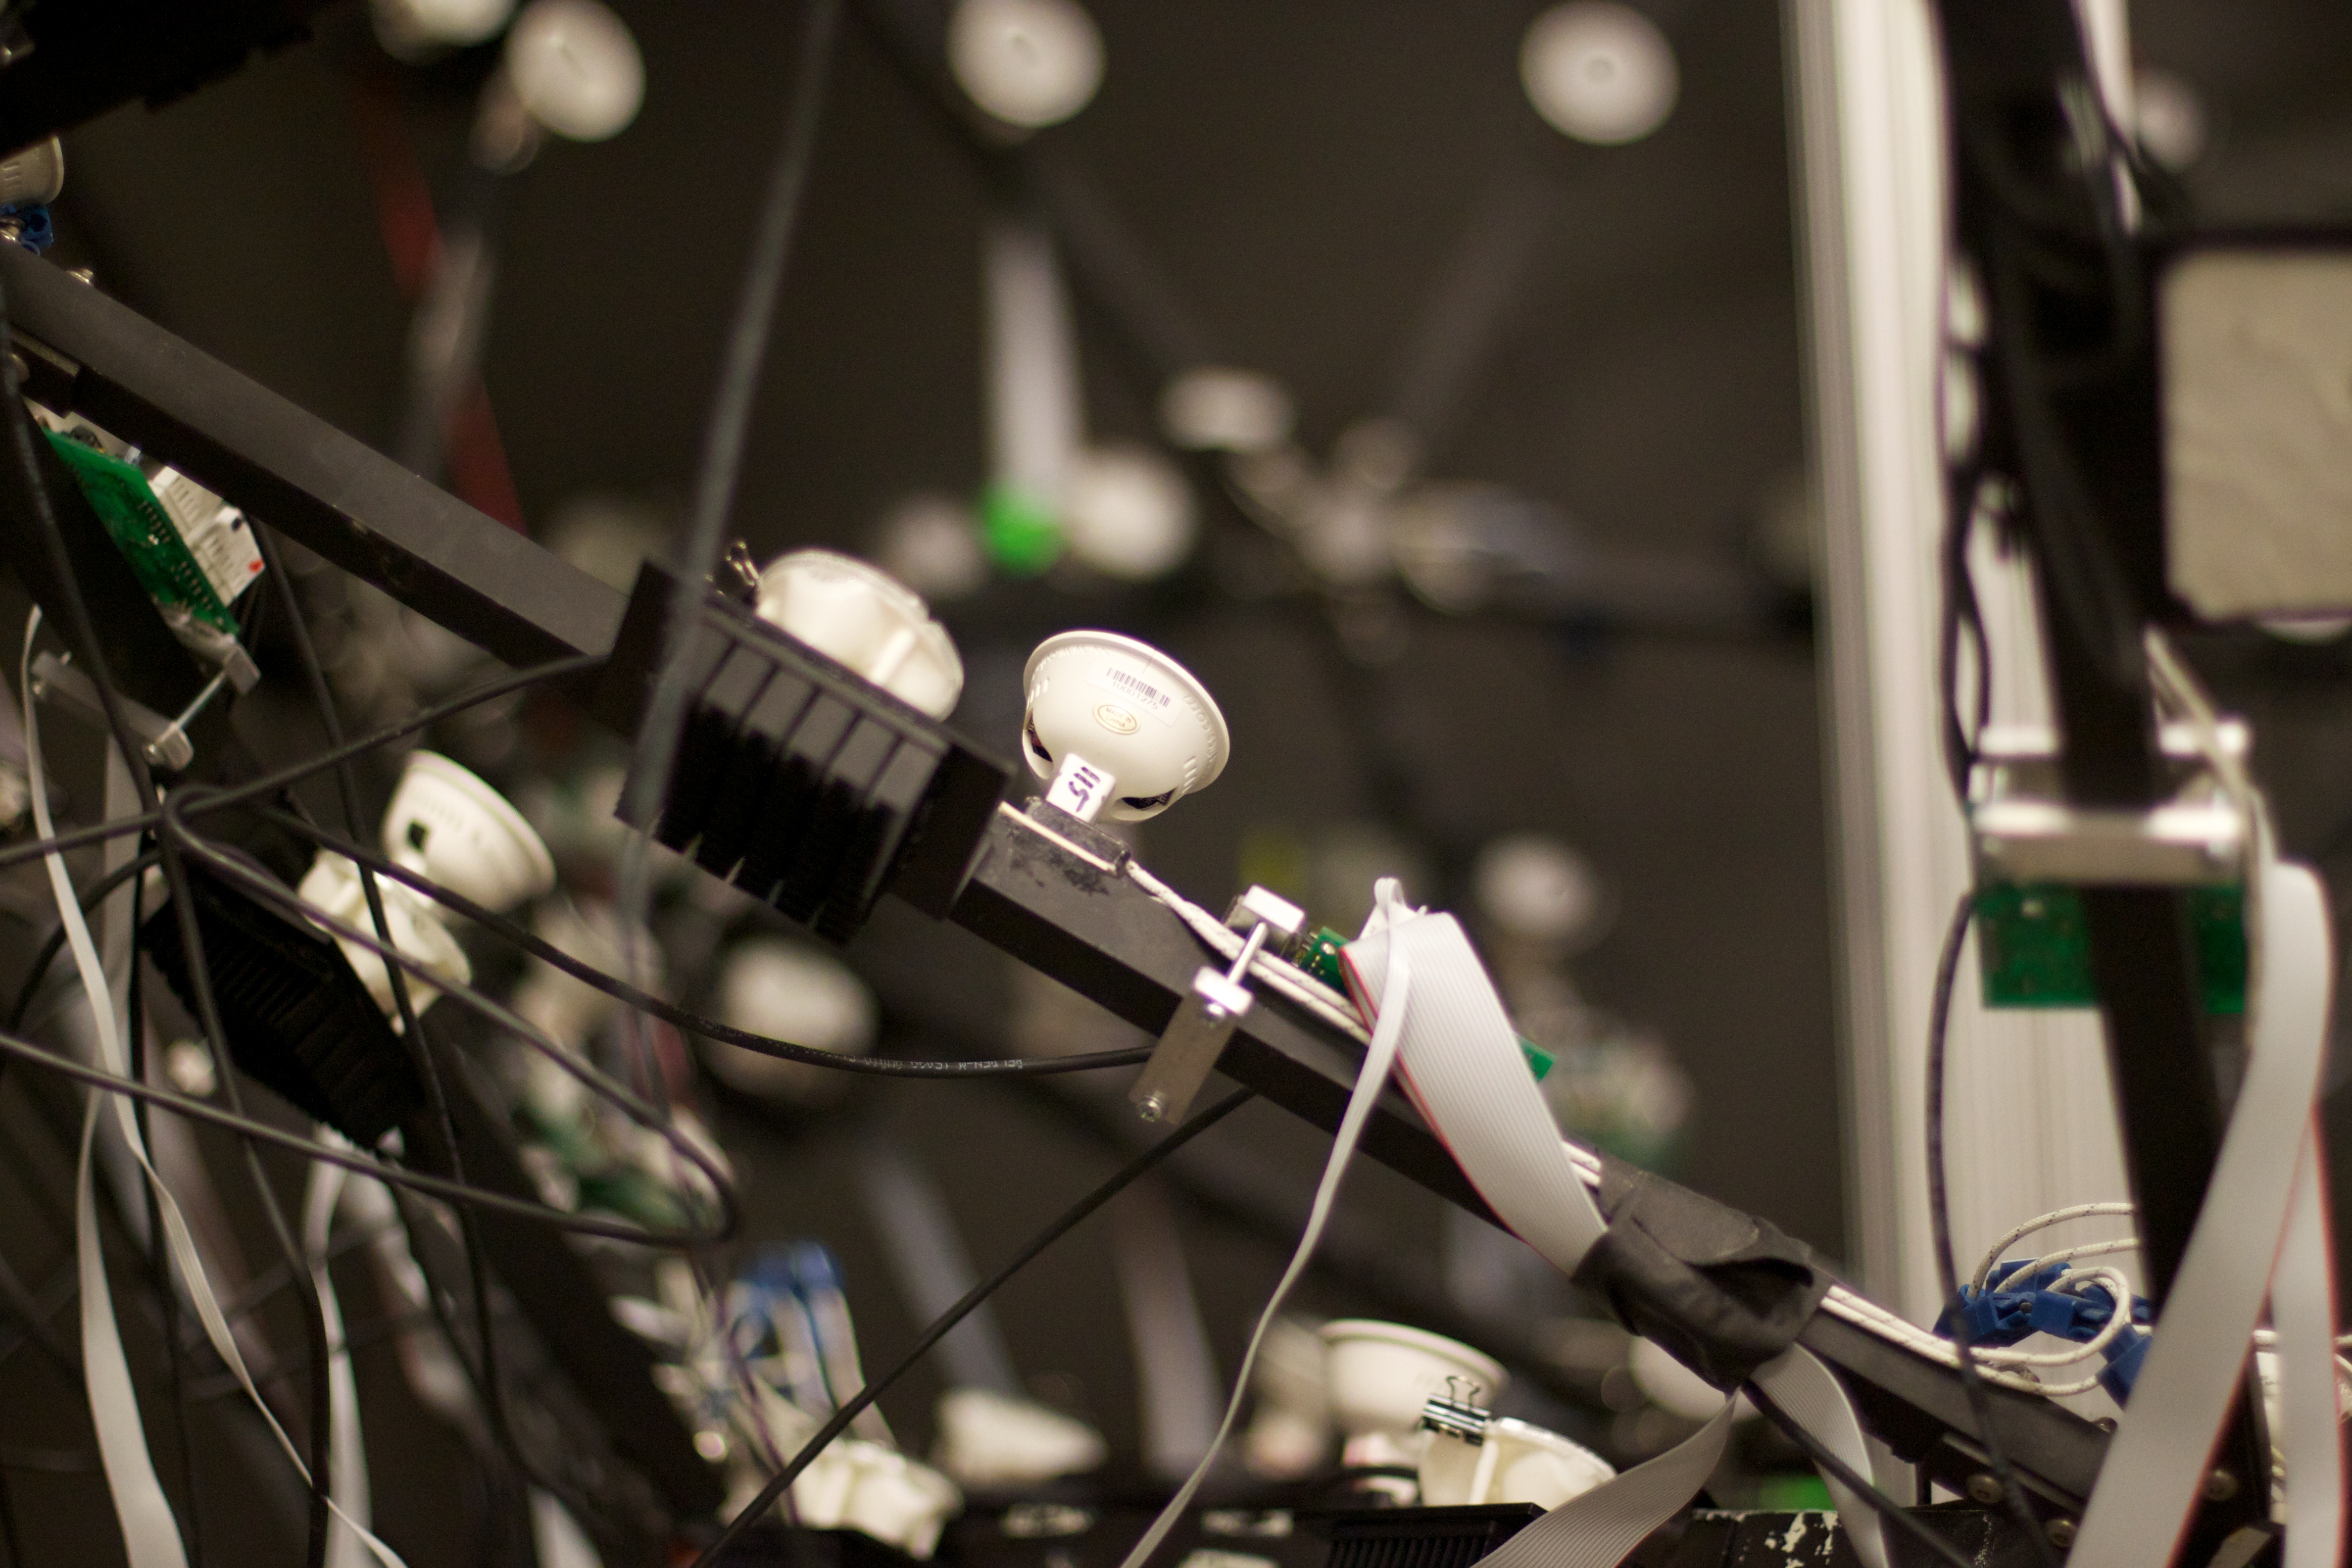
bicycle, vehicle